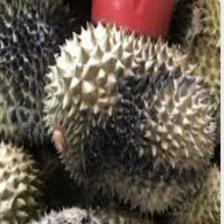
Label: fruit_rot